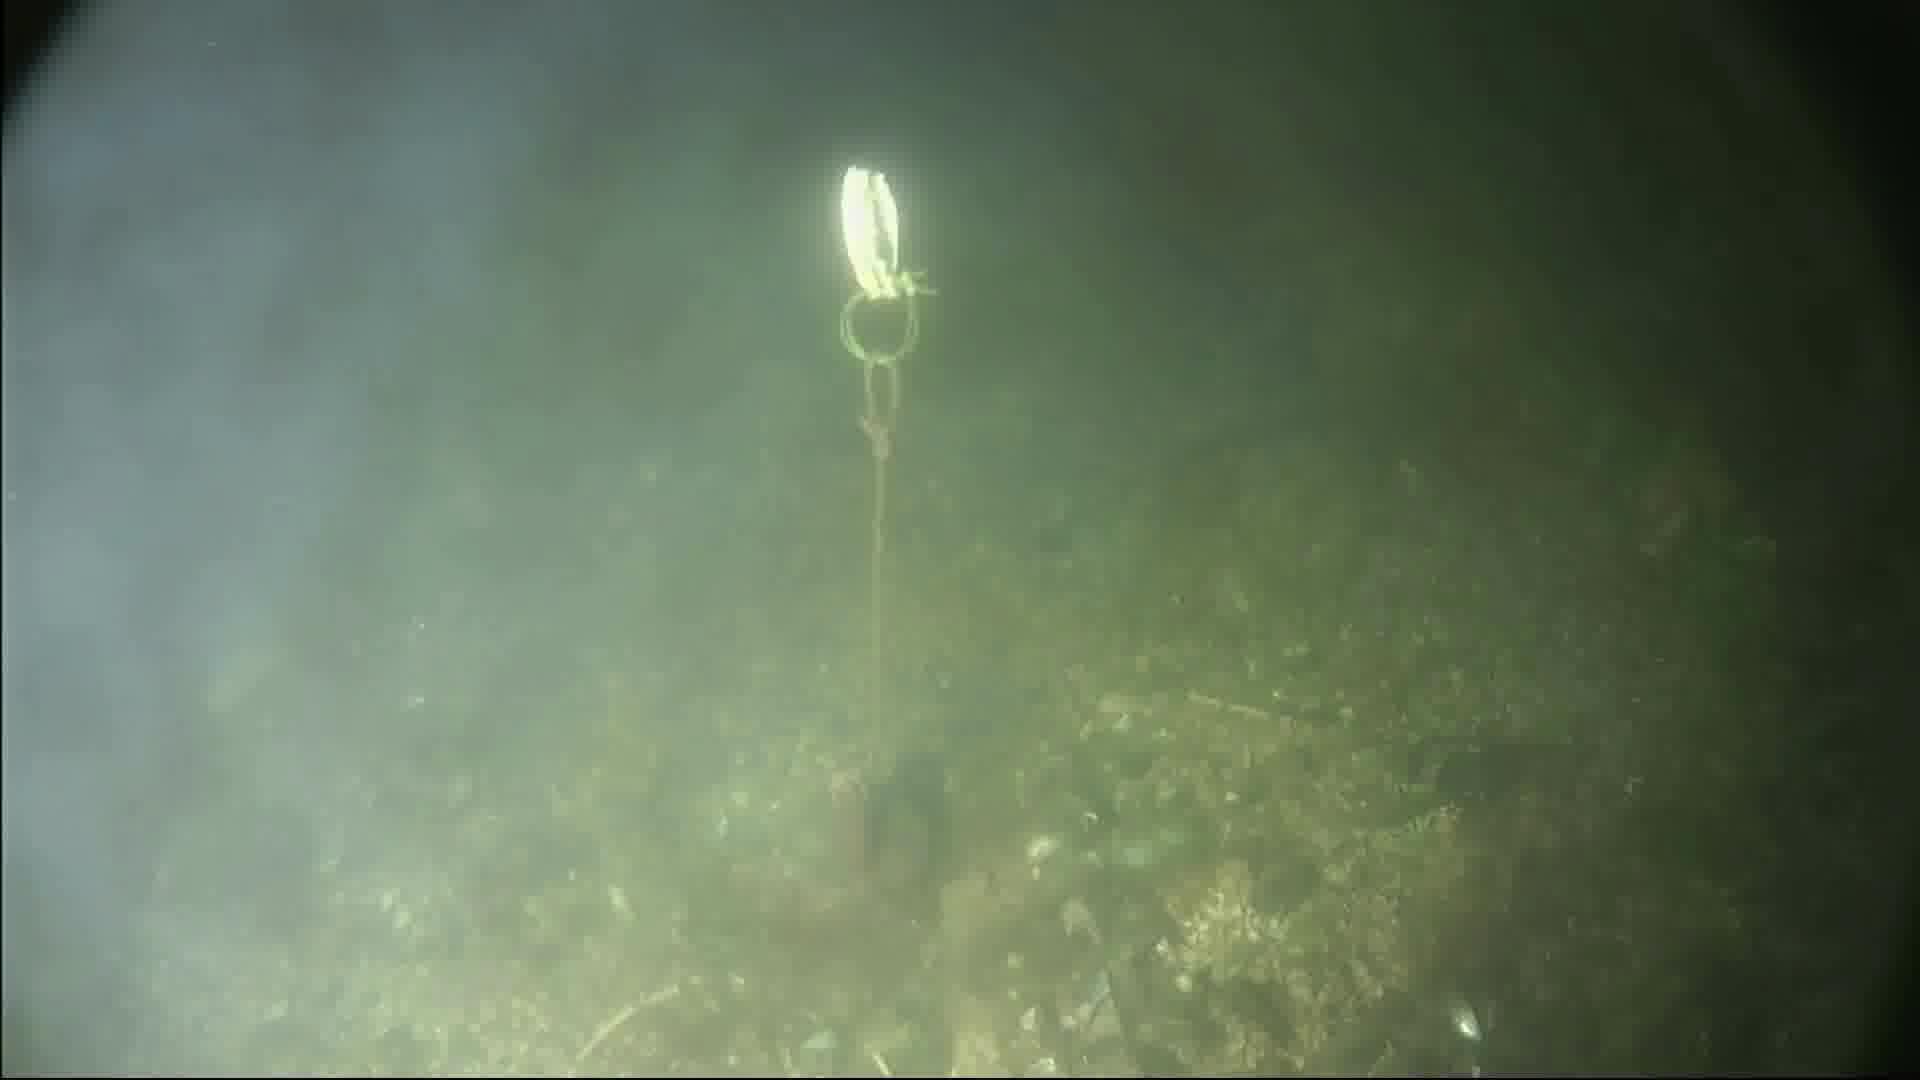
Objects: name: crab